Black Lives Matter

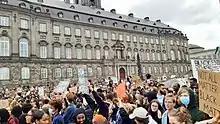
Demonstration at Christiansborg Slotsplads, Copenhagen, June 7, 2020

At the end of May, spurred on by a rash of racially charged events including those above, over 450 major protests were held in cities and towns across the United States and three continents. The breaking point was due primarily to the murder of George Floyd by Minneapolis police officer Derek Chauvin, eventually charged with second-degree murder after a video circulated showing Chauvin kneeling on Floyd's neck for nearly nine minutes while Floyd pleaded for his life, repeating: "I can't breathe." Following protesters' demands for additional prosecutions, three other officers were charged with aiding and abetting second-degree murder.